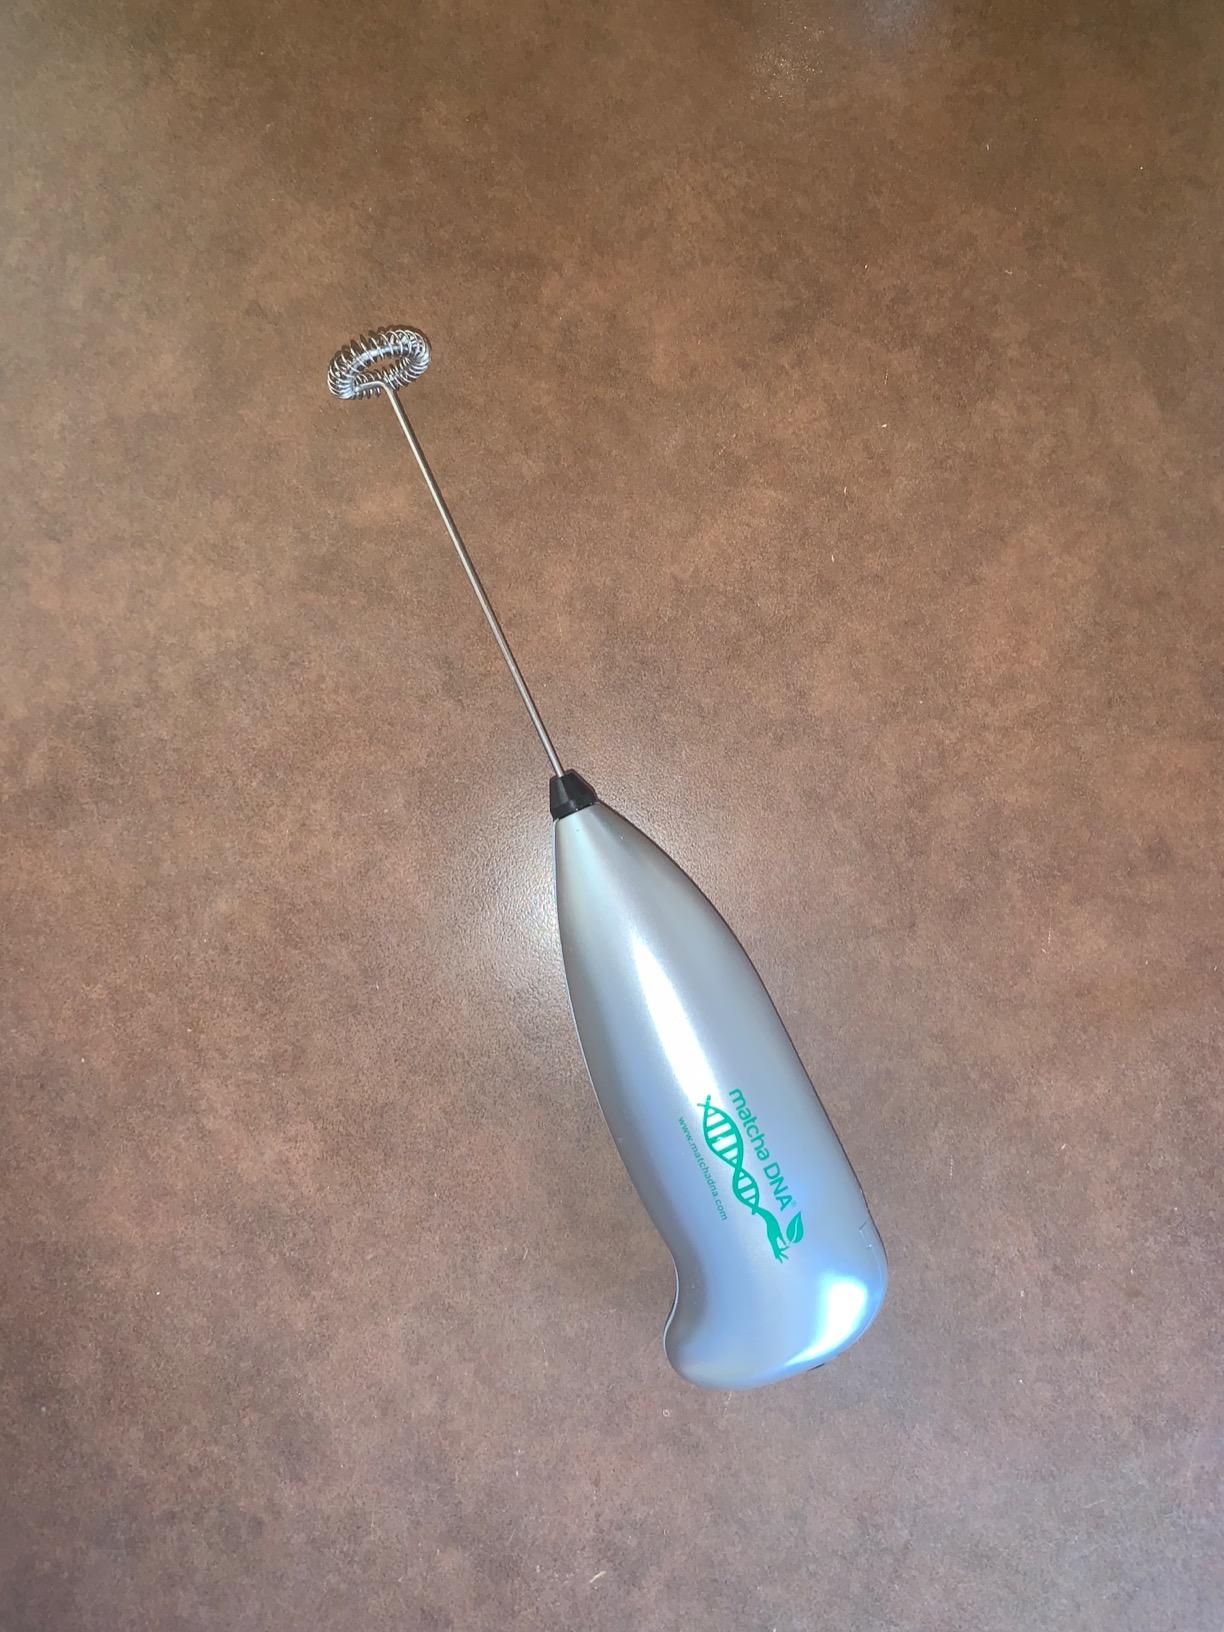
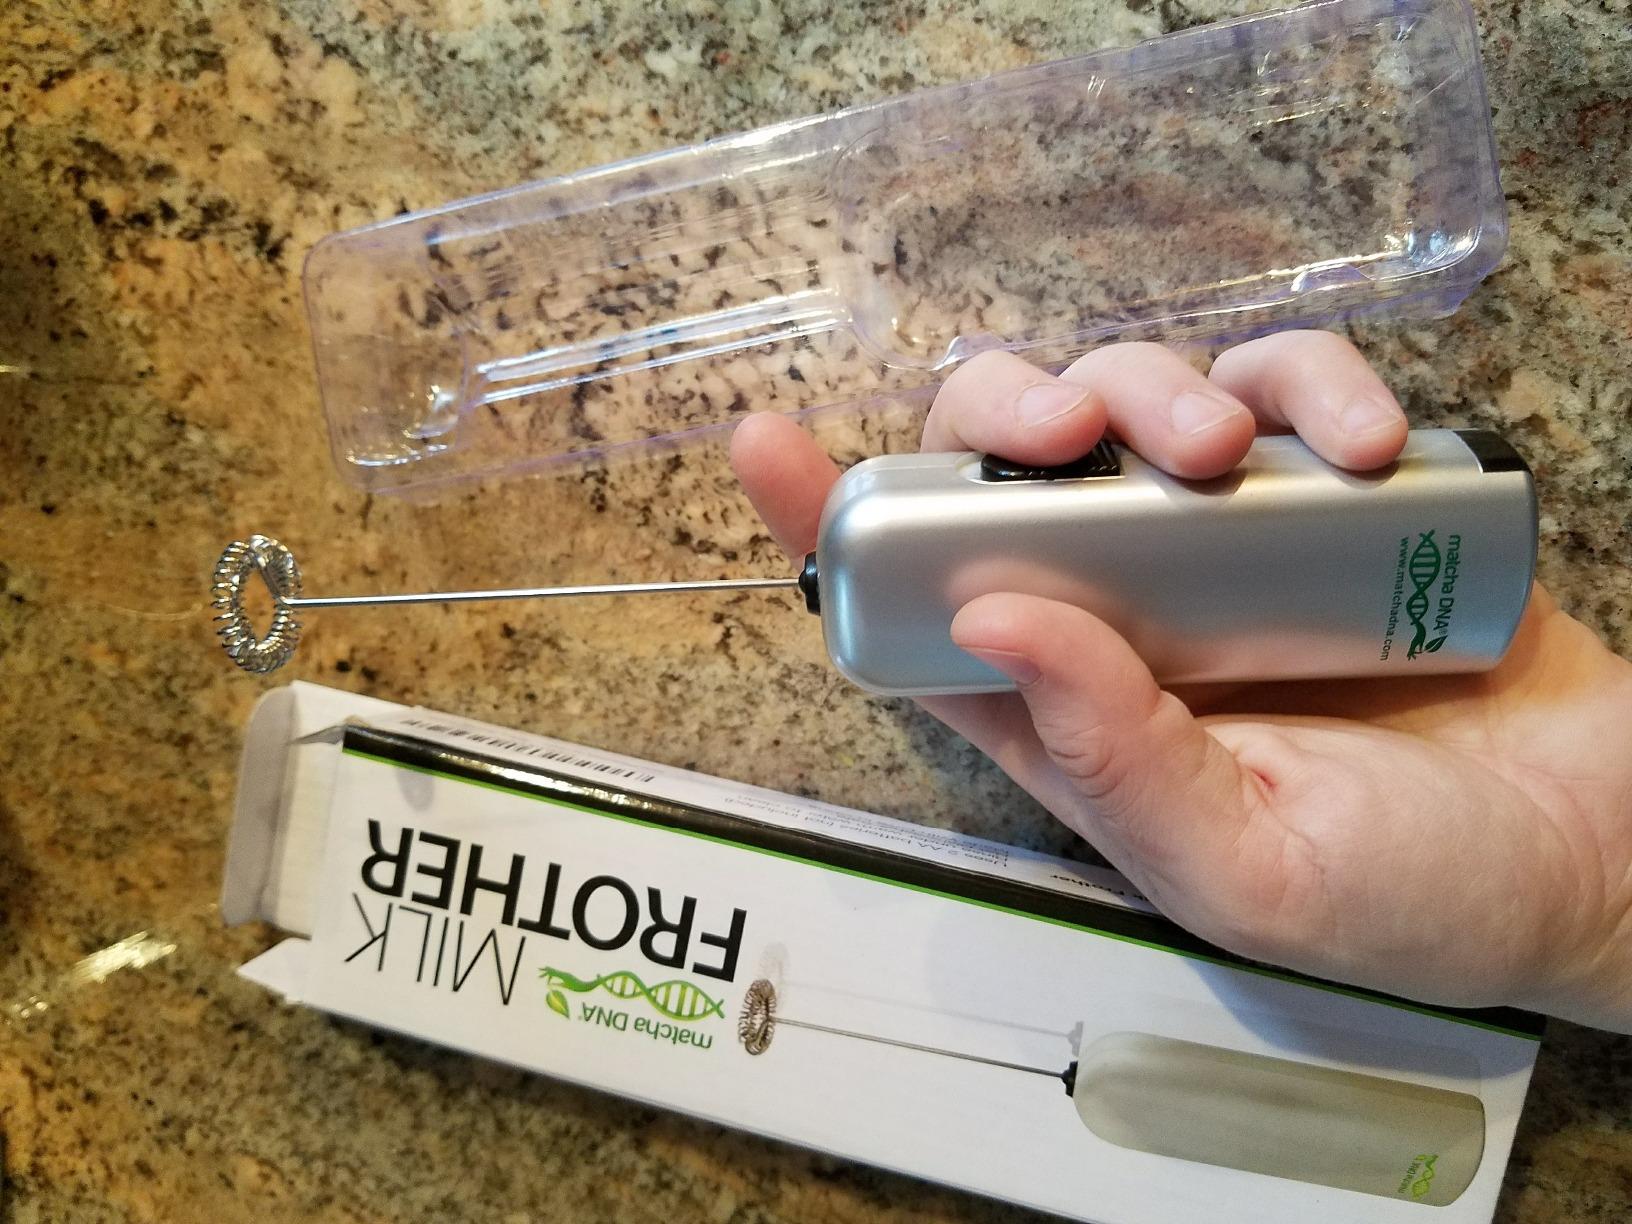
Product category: items_mixer
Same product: no